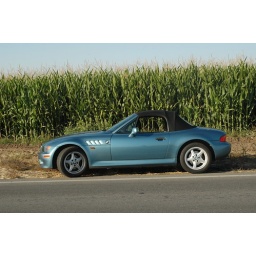
car in the corn field